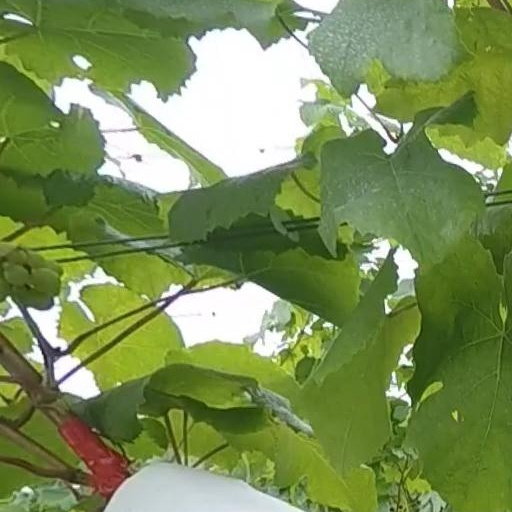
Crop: grape